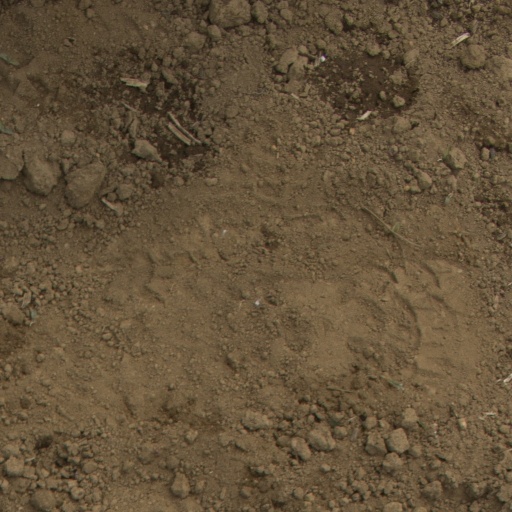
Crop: Jerusalem artichoke